Vishwasam Athallae Ellaam

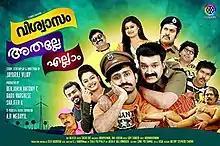
Promotional Poster

Vishwasam Athallae Ellaam is a 2015 Indian Malayalam-language film directed by Jayaraj Vijay. Produced by Benjamin Antony Chirayath, Babu Varghese Adoor, Shajeer K through the production house Flowers Creation, starring Shine Tom Chacko, Ansiba Hassan and veteran actor Shankar.